Cheongdam-dong Scandal

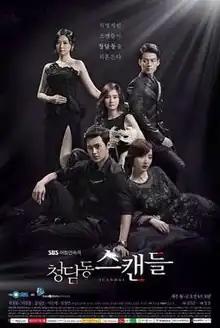
Promotional poster

Cheongdam-dong Scandal is a 2014 South Korean morning soap opera starring Choi Jung-yoon, Lee Joong-moon, Kang Seong-min, Seo Eun-chae and Lim Seong-eon. It aired on SBSTV from July 21, 2014 to January 2, 2015 on Mondays to Fridays at 8:30 a.m. for 119 episodes.